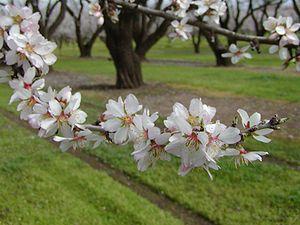
Le syndrome d'effondrement des colonies d'abeilles est un phénomène de mortalité anormale et récurrente des colonies d'abeilles domestiques notamment en France et dans le reste de l'Europe, depuis 1998, aux États-Unis, à partir de l'hiver 2006-2007. D'autres épisodes de mortalité ont été signalés en Asie et en Égypte sans être pour le moment formellement associés au CCD.